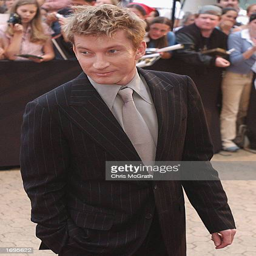
actor arrives at the premiere of epic film